Charles Morgan (Breconshire MP, born 1736)

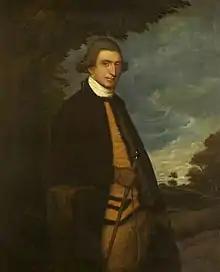

Charles Morgan "of Dderw" (1736 – 24 May 1787) was a Welsh politician who sat in the House of Commons between 1763 and 1787.